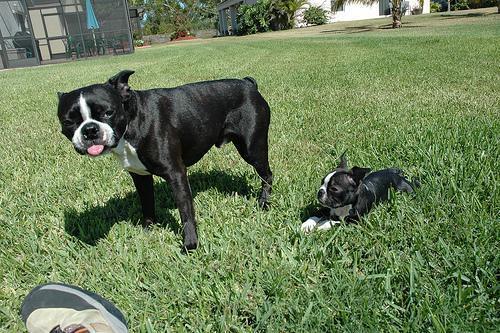
Boston_bull